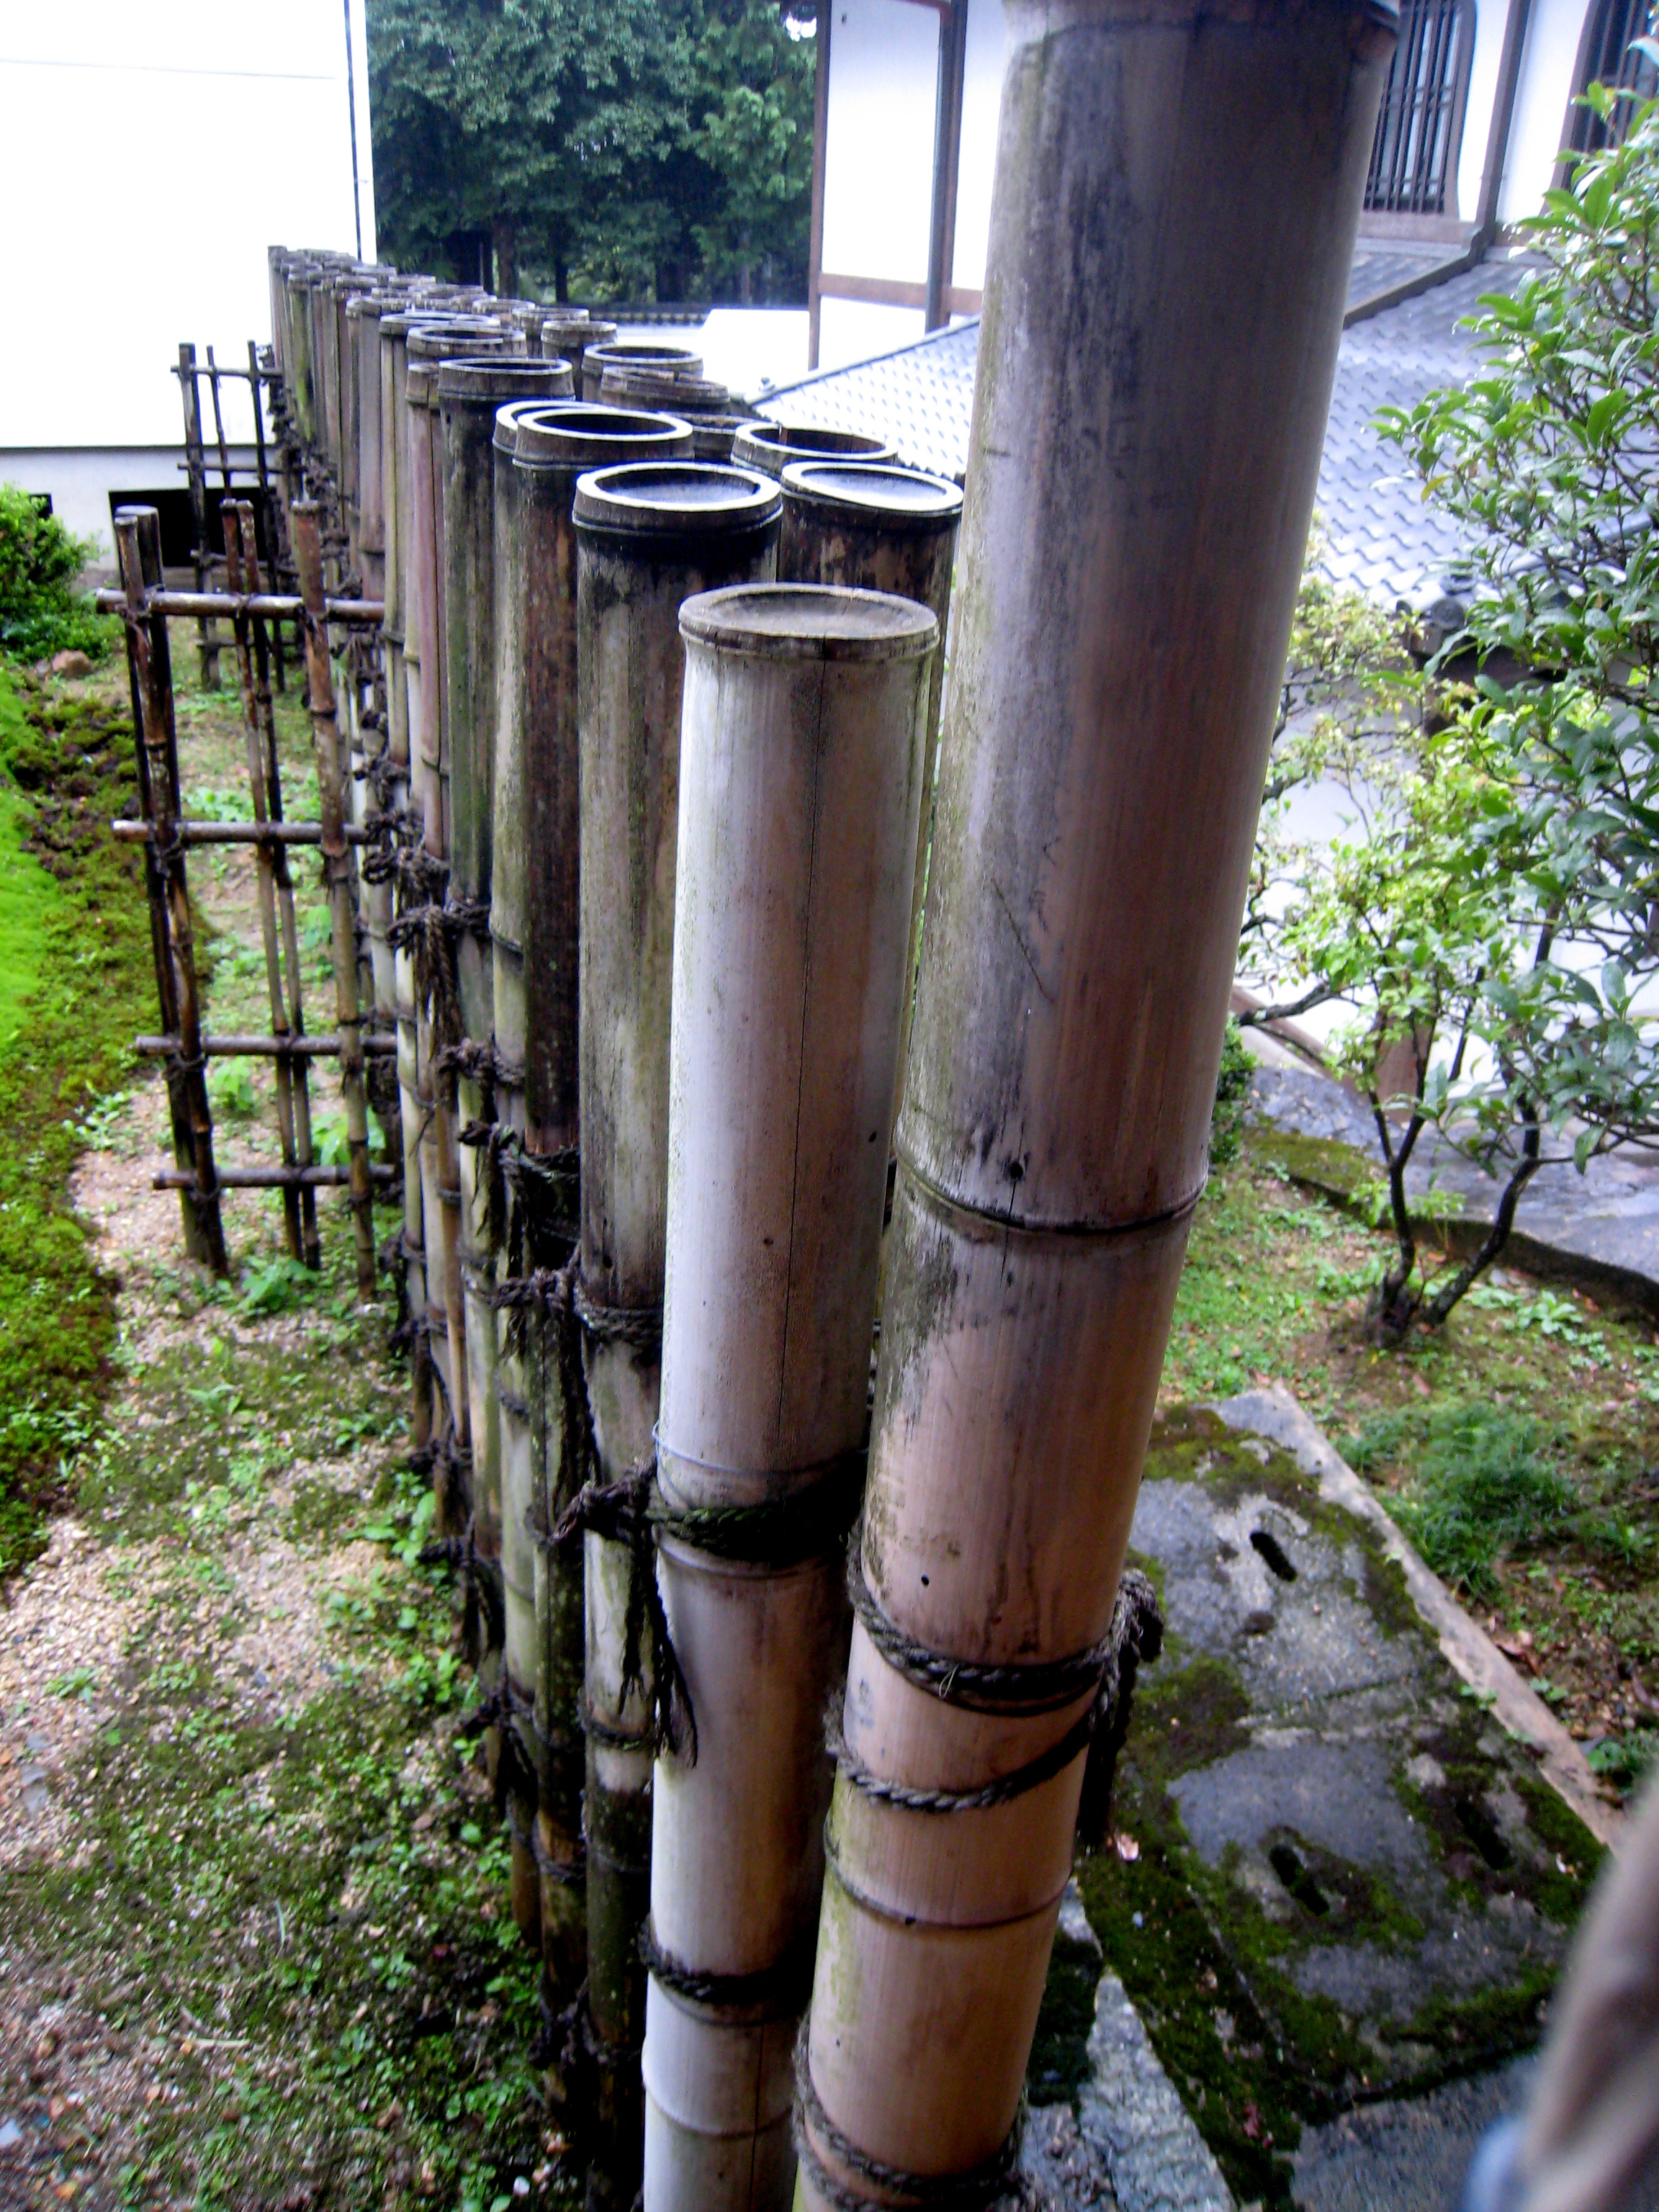
tree, fence, wood, column, japan, kyoto, man made object, outdoor structure